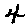
Label: 4